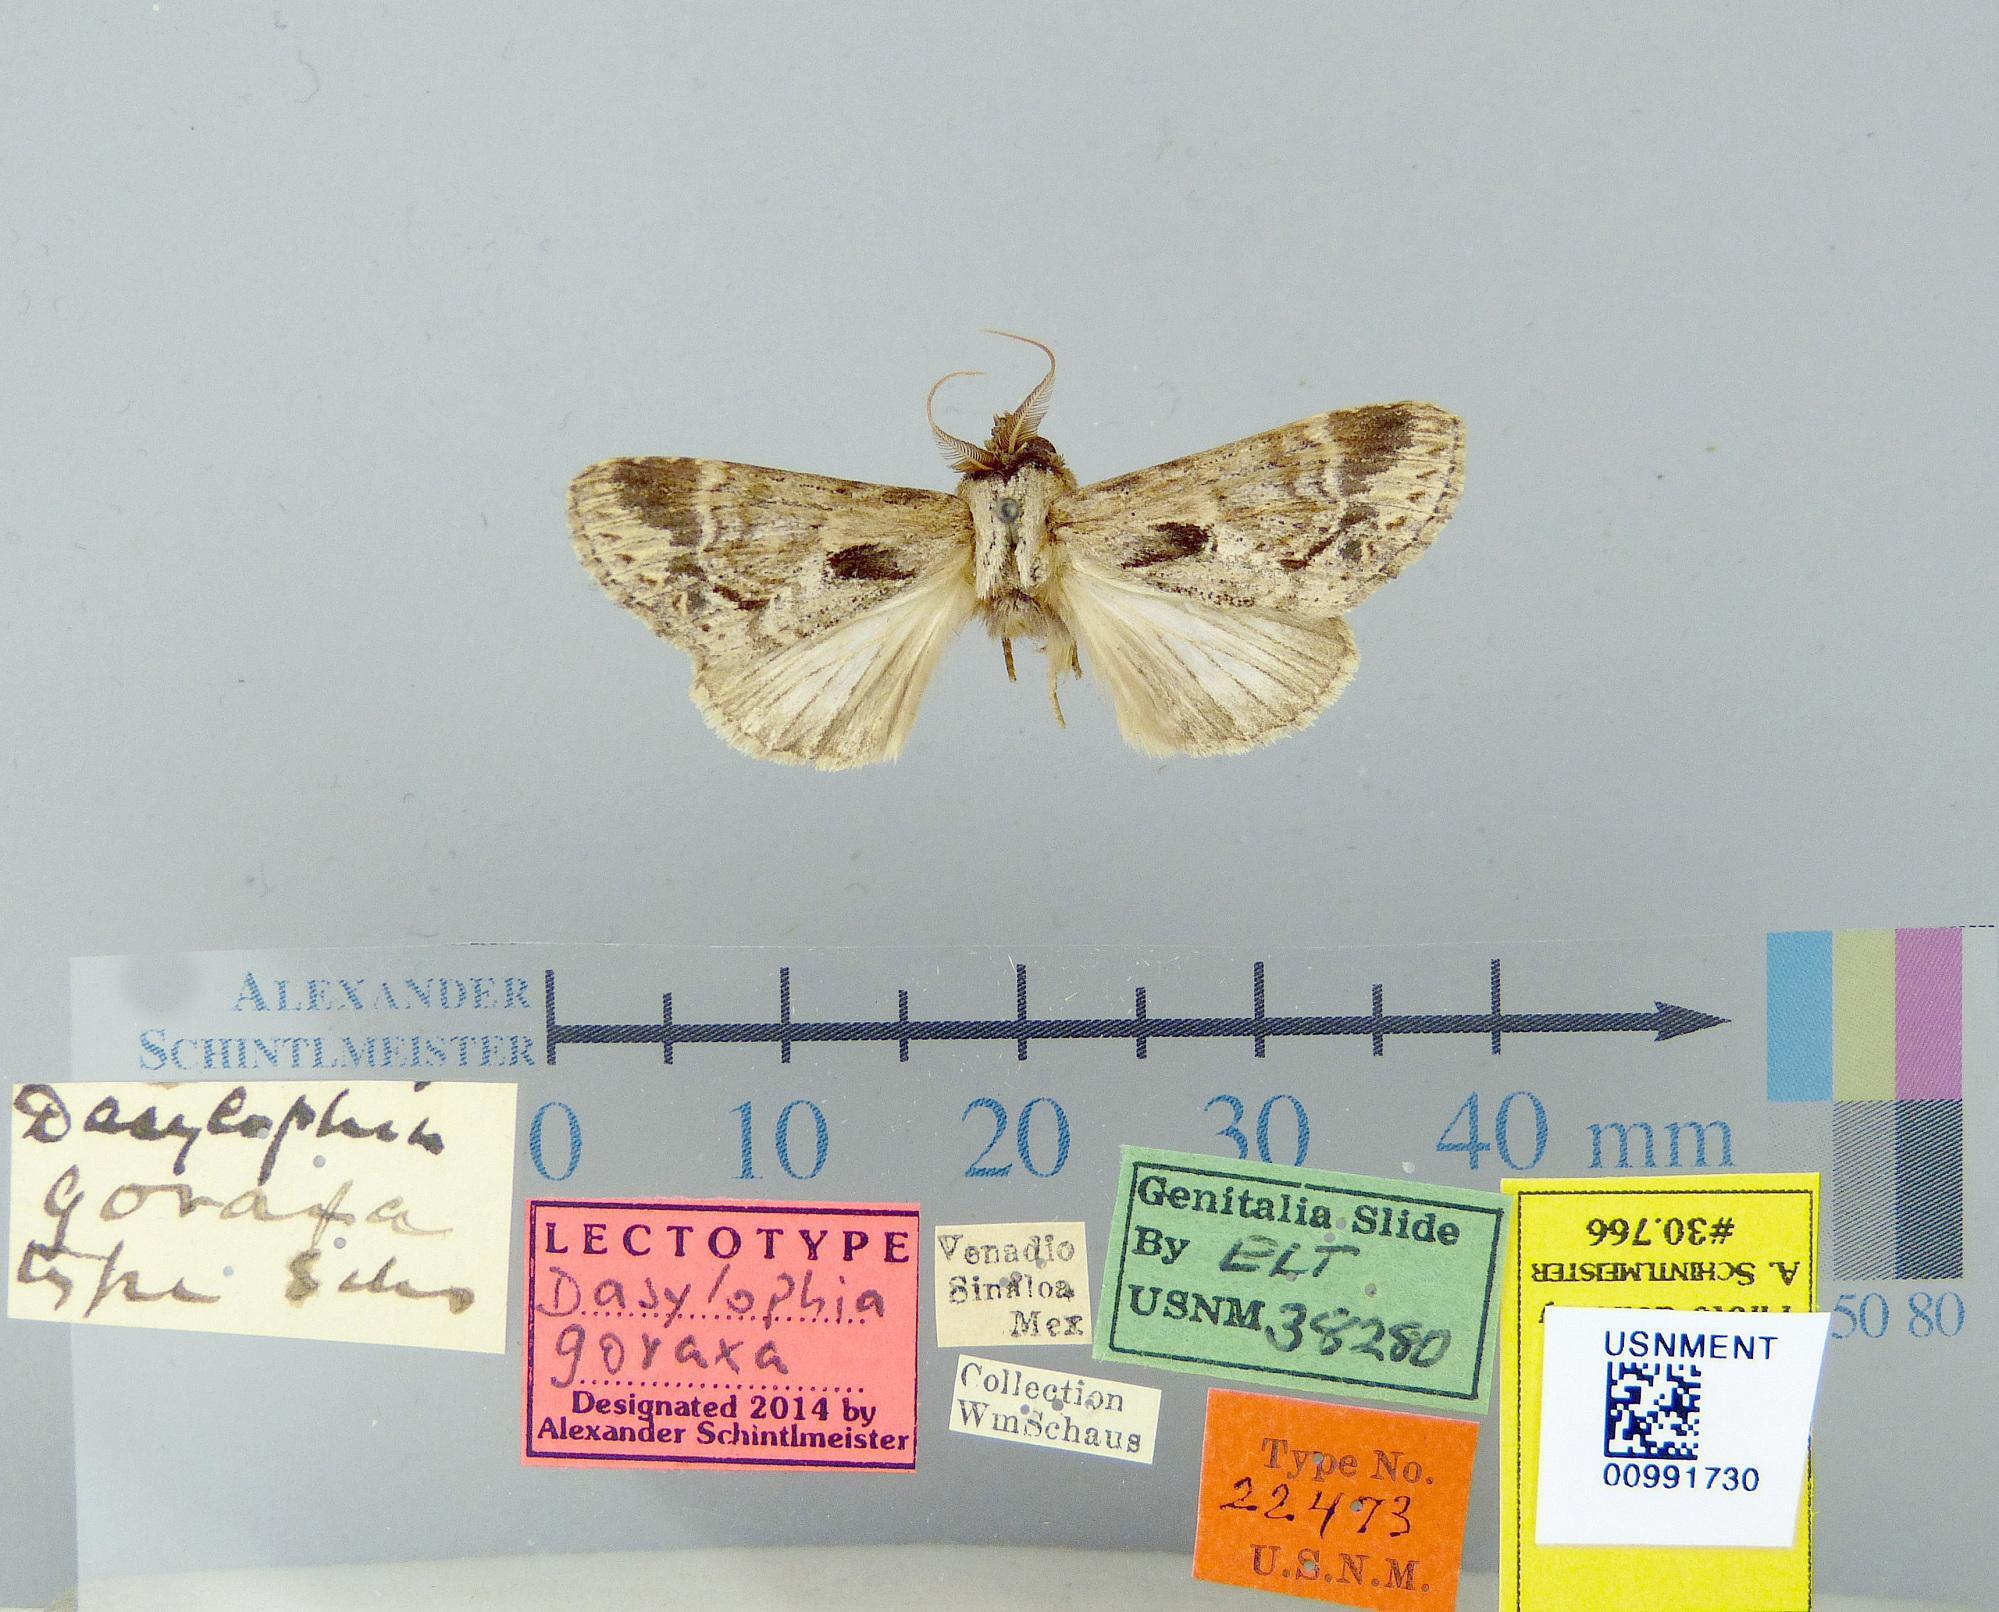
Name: Dasylophia goraxa
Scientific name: Dasylophia goraxa Schaus, 1921
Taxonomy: Animalia, Arthropoda, Insecta, Lepidoptera, Notodontidae
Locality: Venadio, Sinaloa, Sinaloa, Mexico